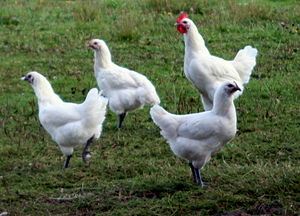
La Bresse / Galleri
La Bresse er en hønserace, der stammer fra Frankrig. Hanen vejer 2,5-3 kg og hønen vejer 2-2,5 kg. De lægger hvide æg à 50-55 gram. Racen findes ikke i dværgform. Den hvide og mest almindelige variant af racen er med sine blå ben, hvide fjerdragt og røde kam hønen, der svarer til det franske flag.